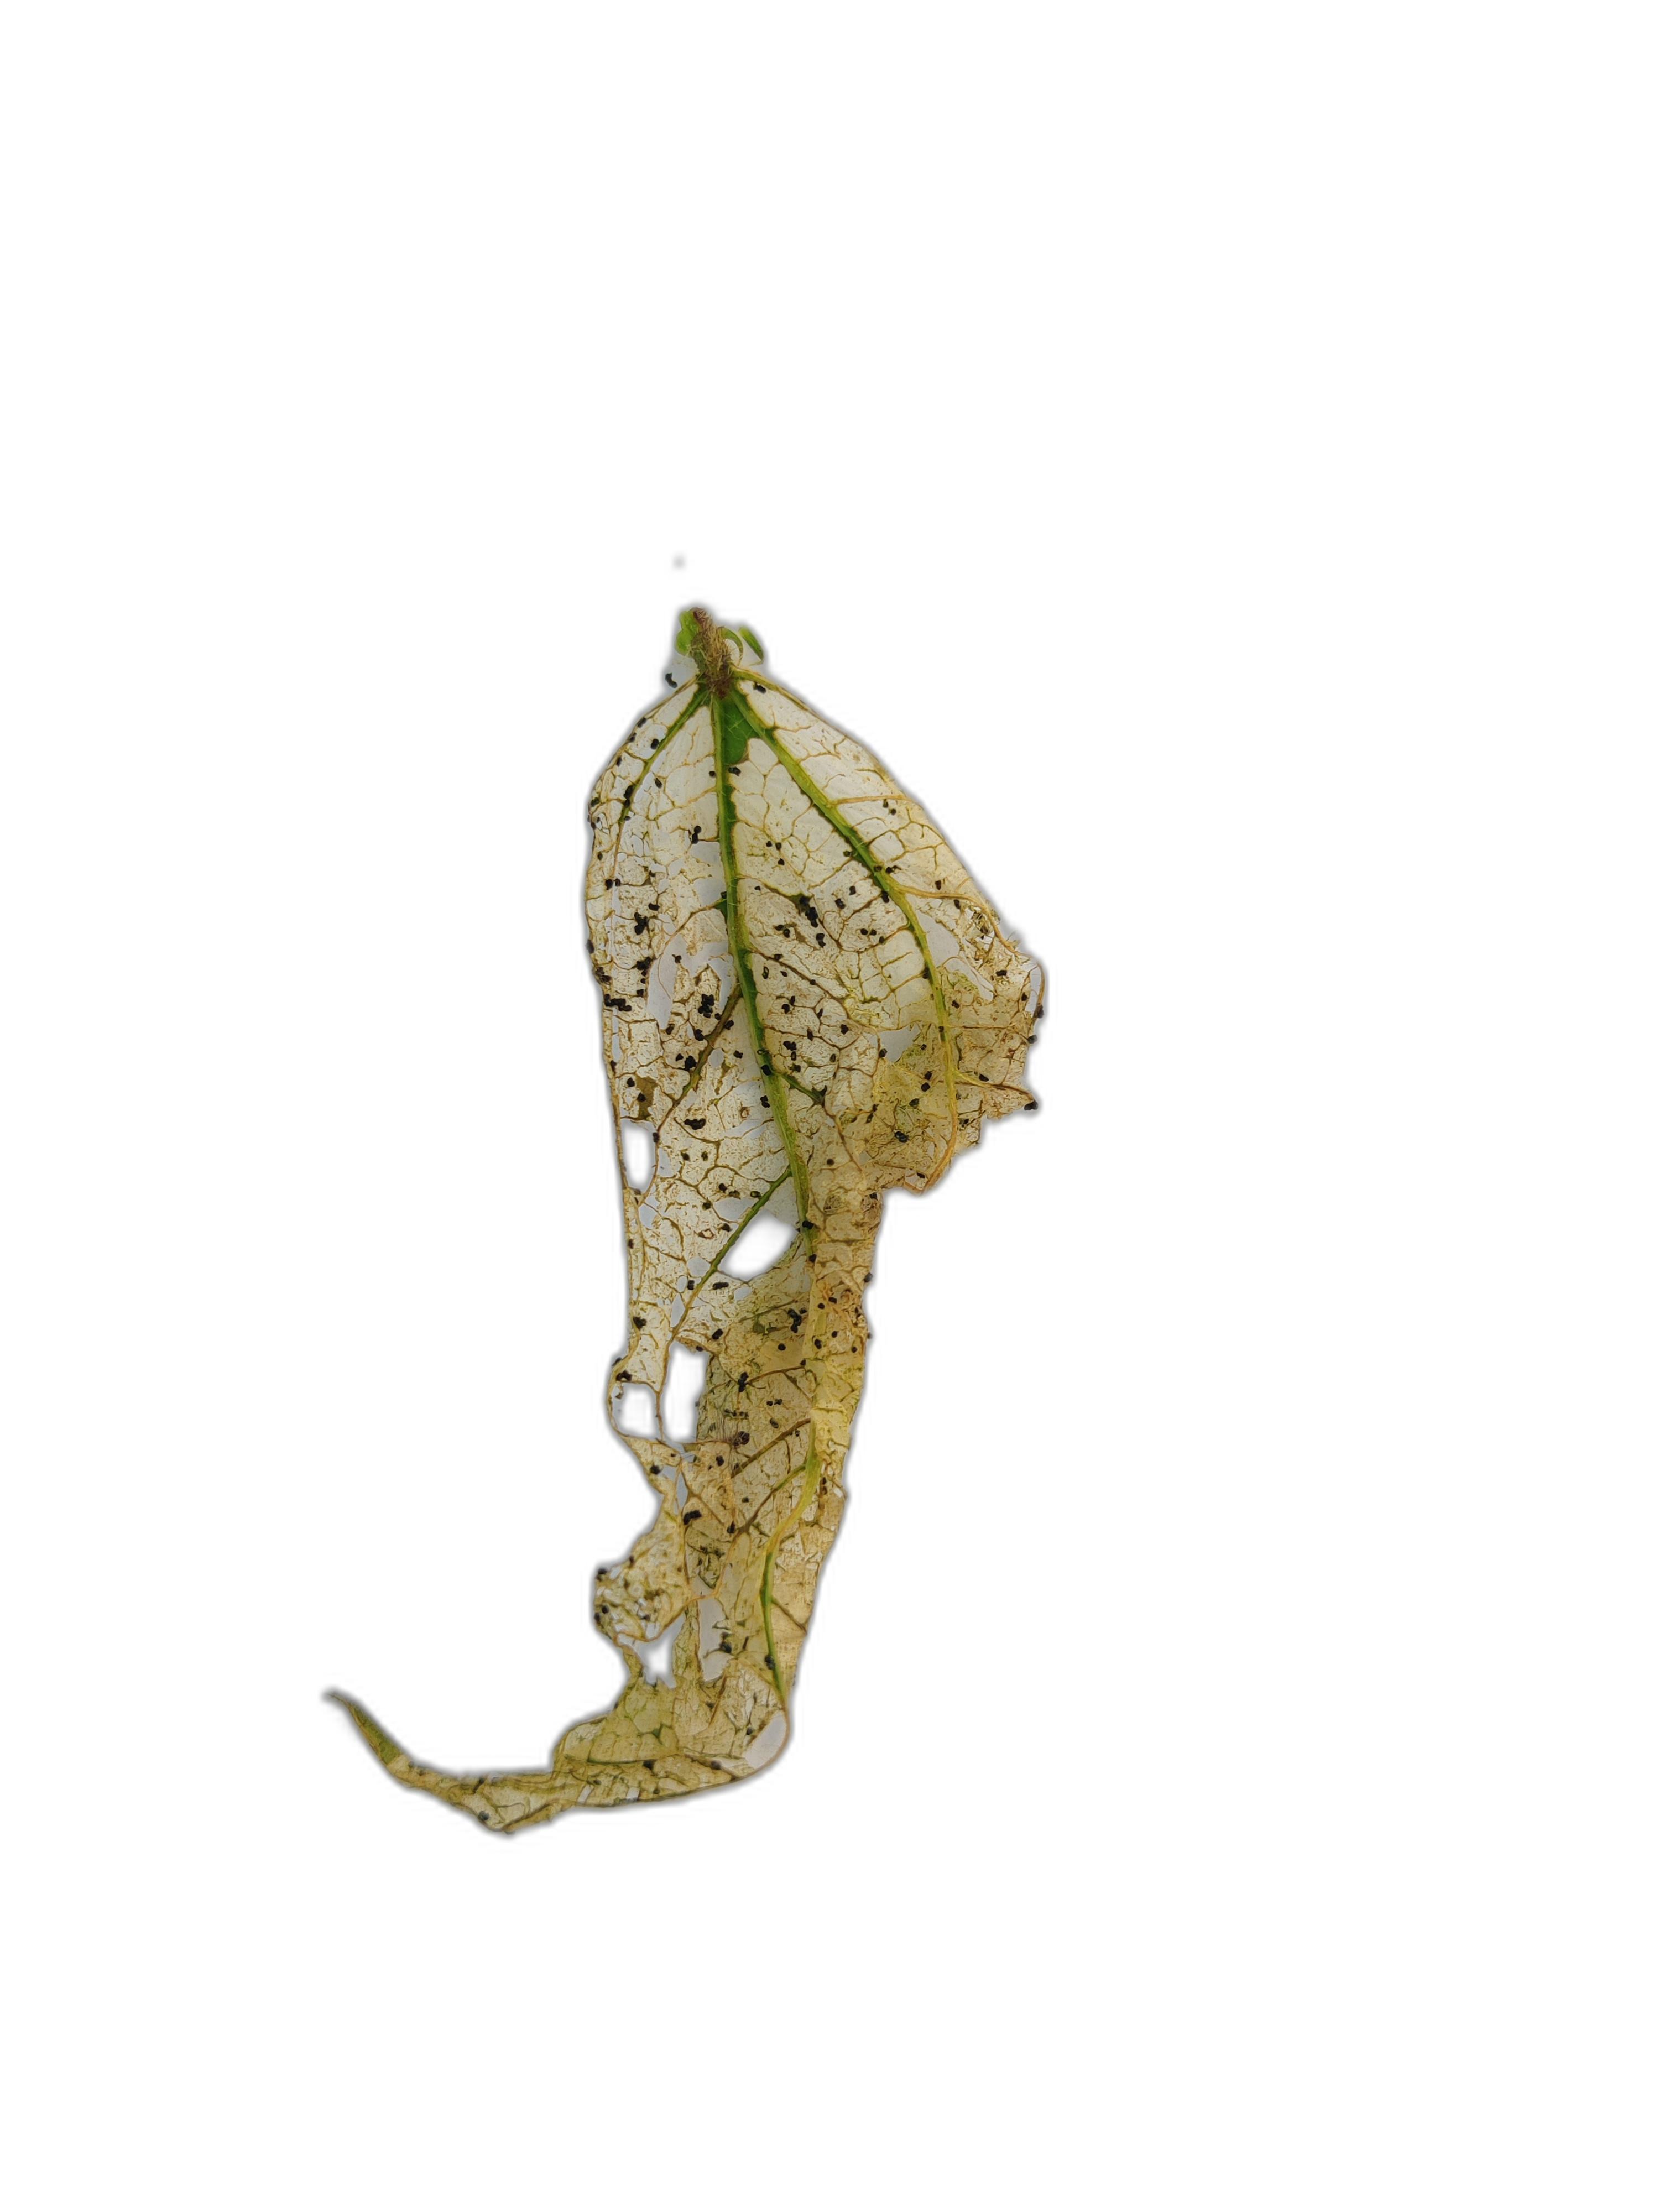
Label: Insect